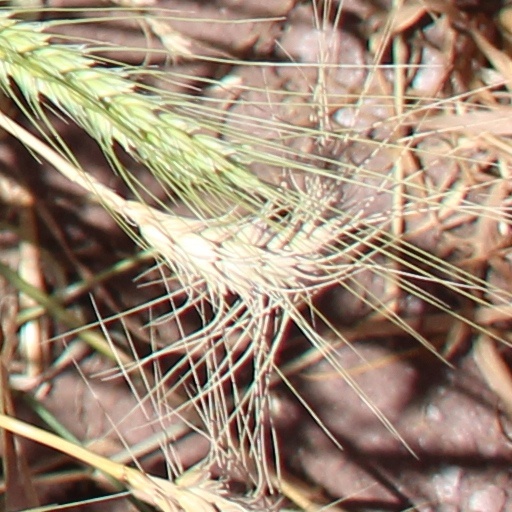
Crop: wheat